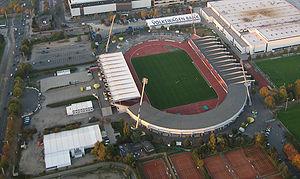
L'Eintracht-Stadion est un stade de football situé à Brunswick en Allemagne. Le stade accueille les équipes de football de l'Eintracht Brunswick et de football américain des Lions de Brunswick.